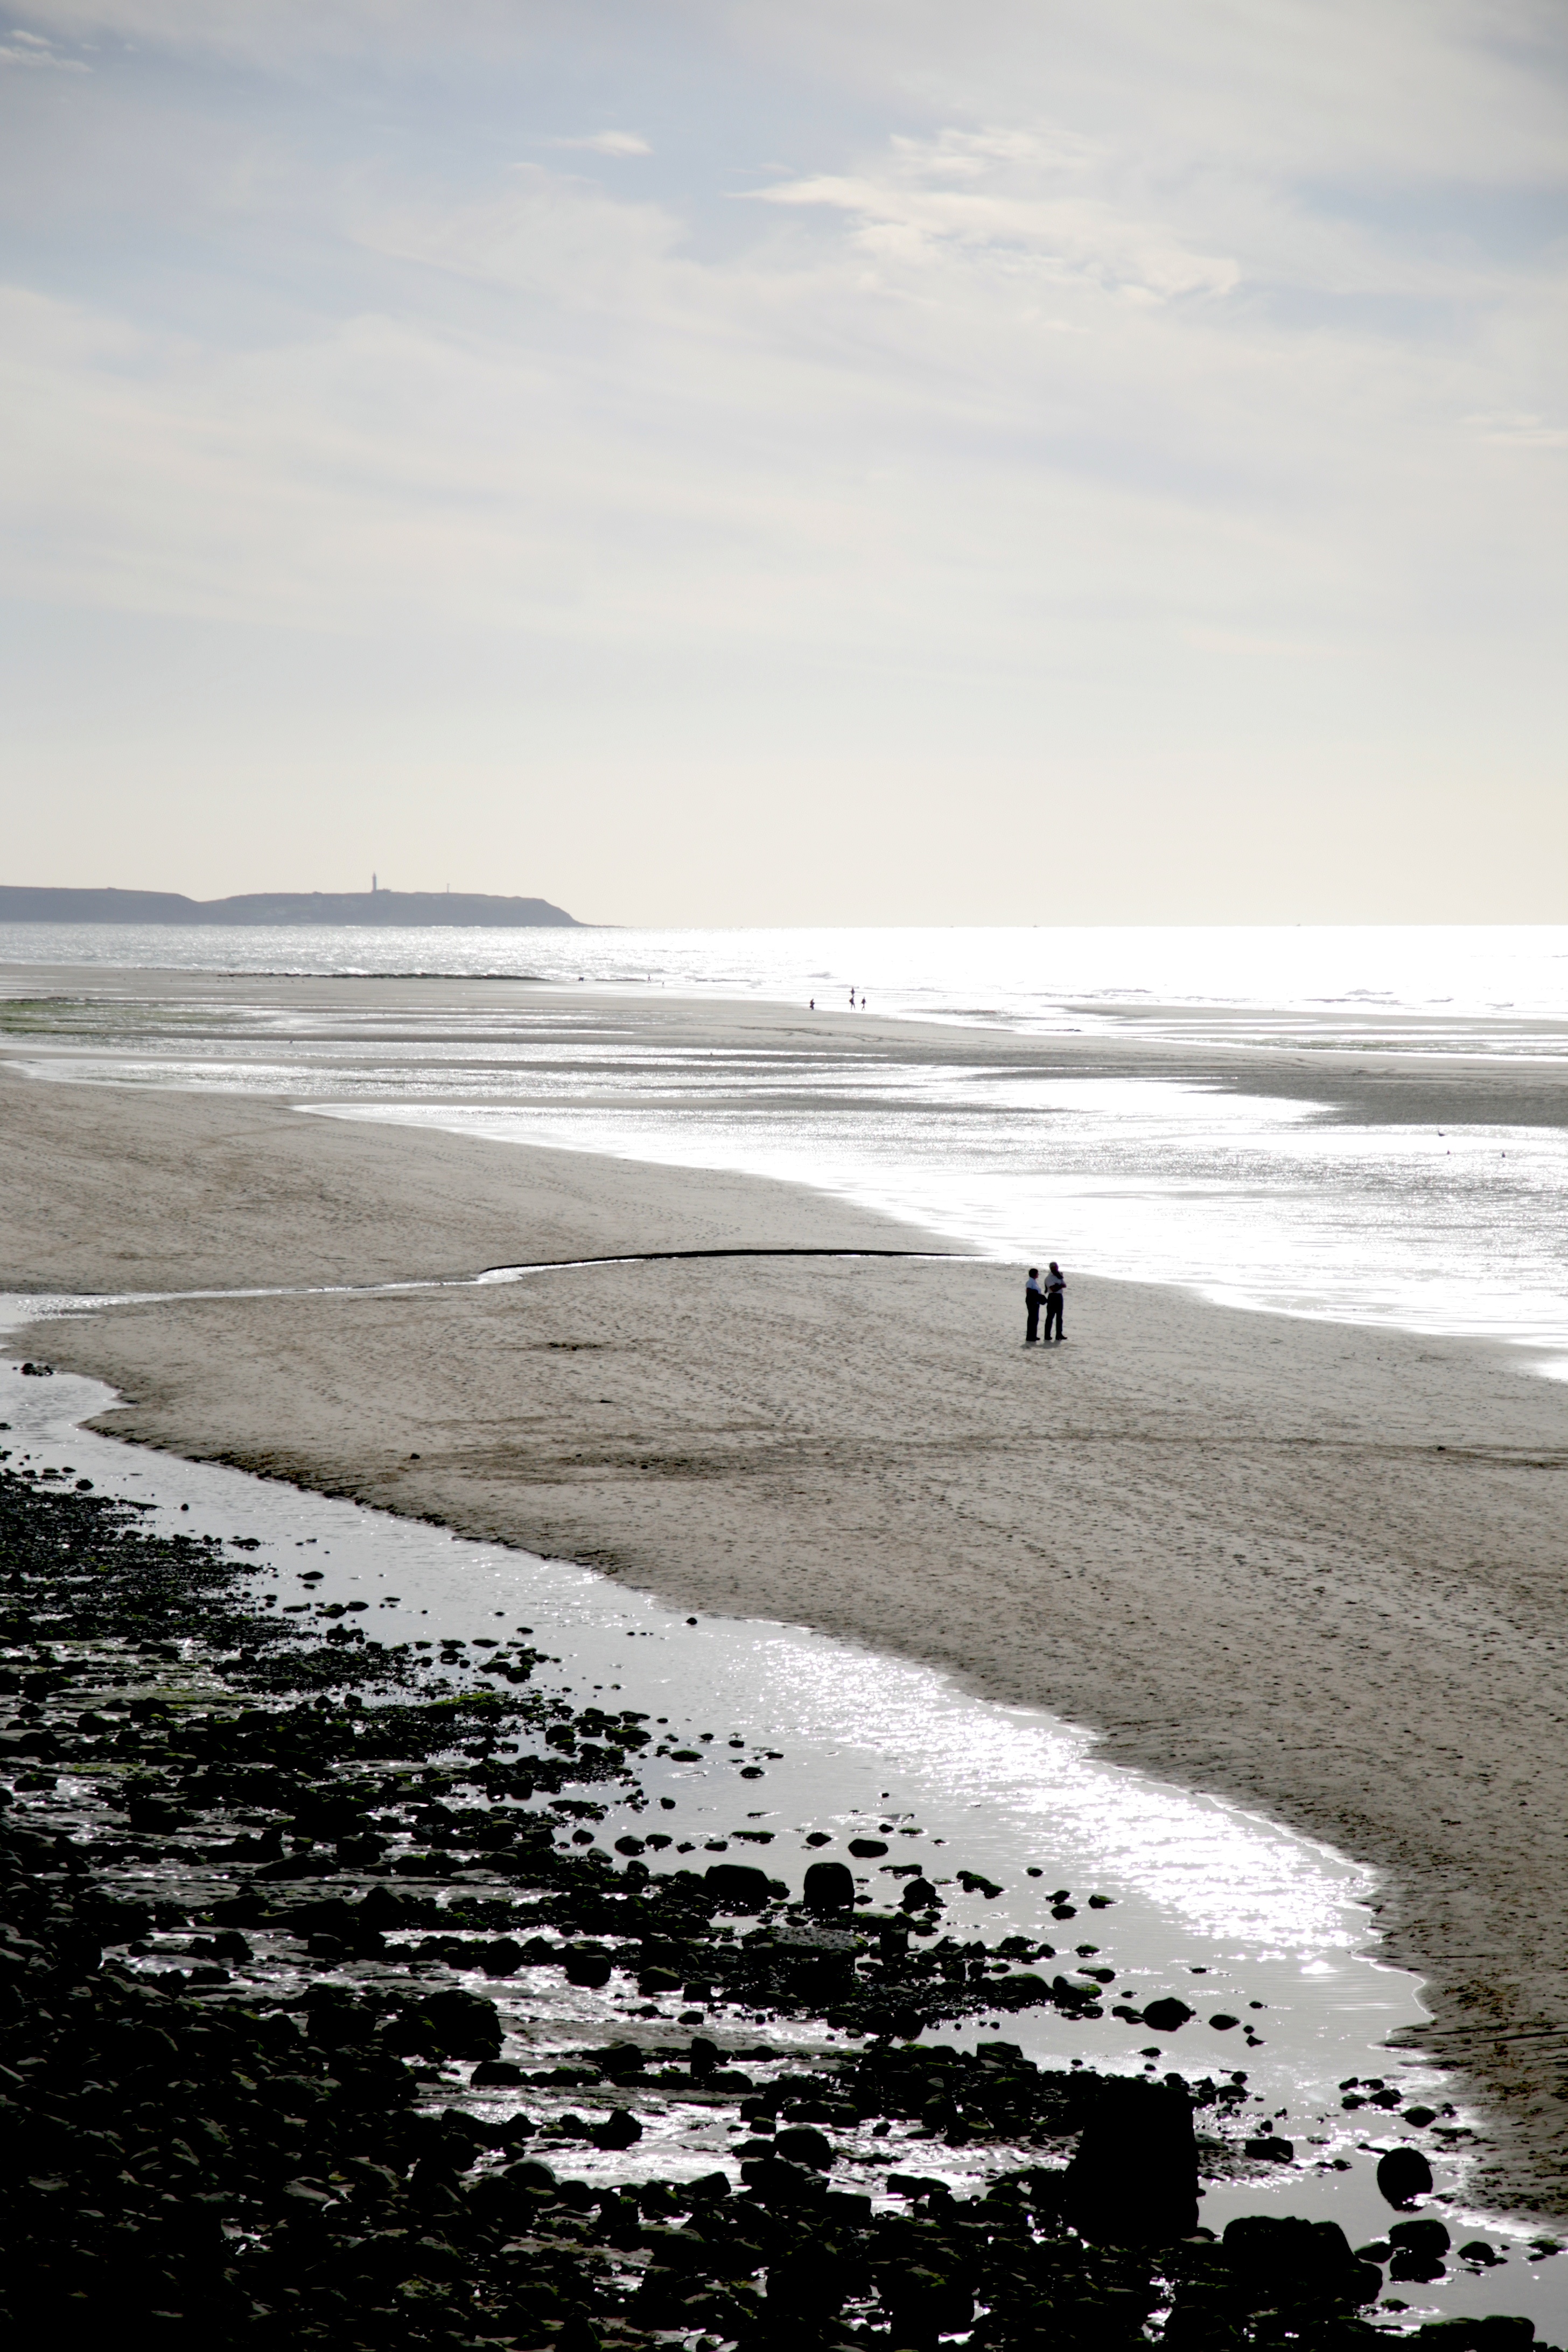
beach, sea, coast, water, sand, rock, ocean, horizon, cloud, sunlight, shore, wave, cliff, france, bay, material, body of water, strand, plage, zee, mer, francia, mar, playa, acantilado, frankrijk, frankreich, falaise, noordzee, merdunord, nordsee, cotedopale, northsee, pasdecaials, englishchannel, capblancnez, mardelnorte, lesescalles, klif, klippe, mudflat, wind wave